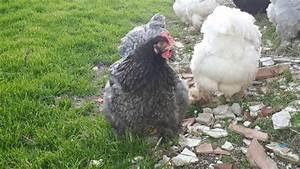
chicken